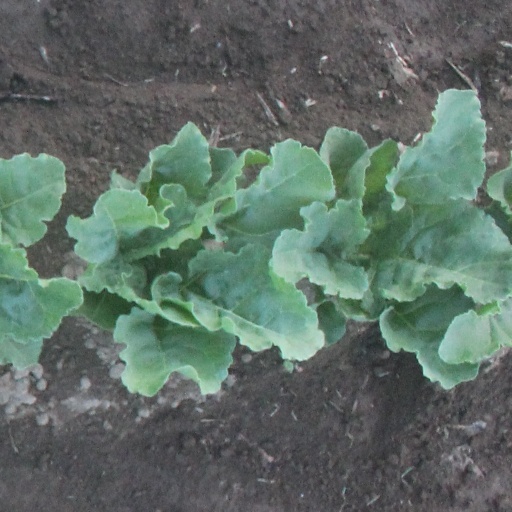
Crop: sugar beet